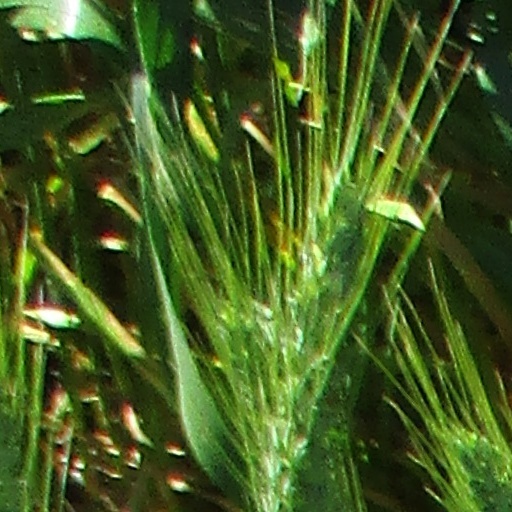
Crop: wheat